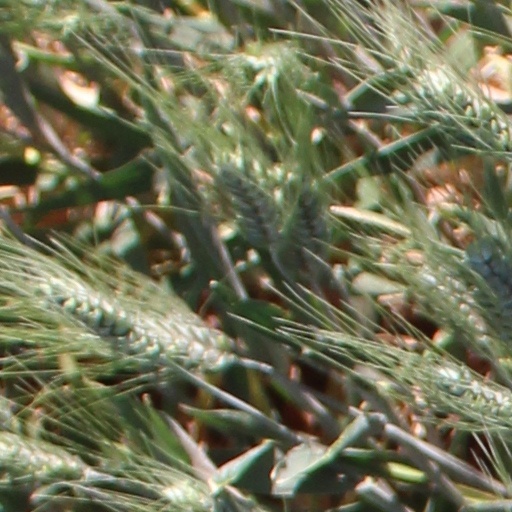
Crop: wheat